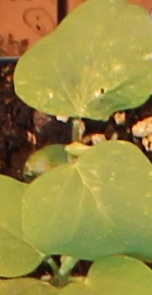
Label: Soybean